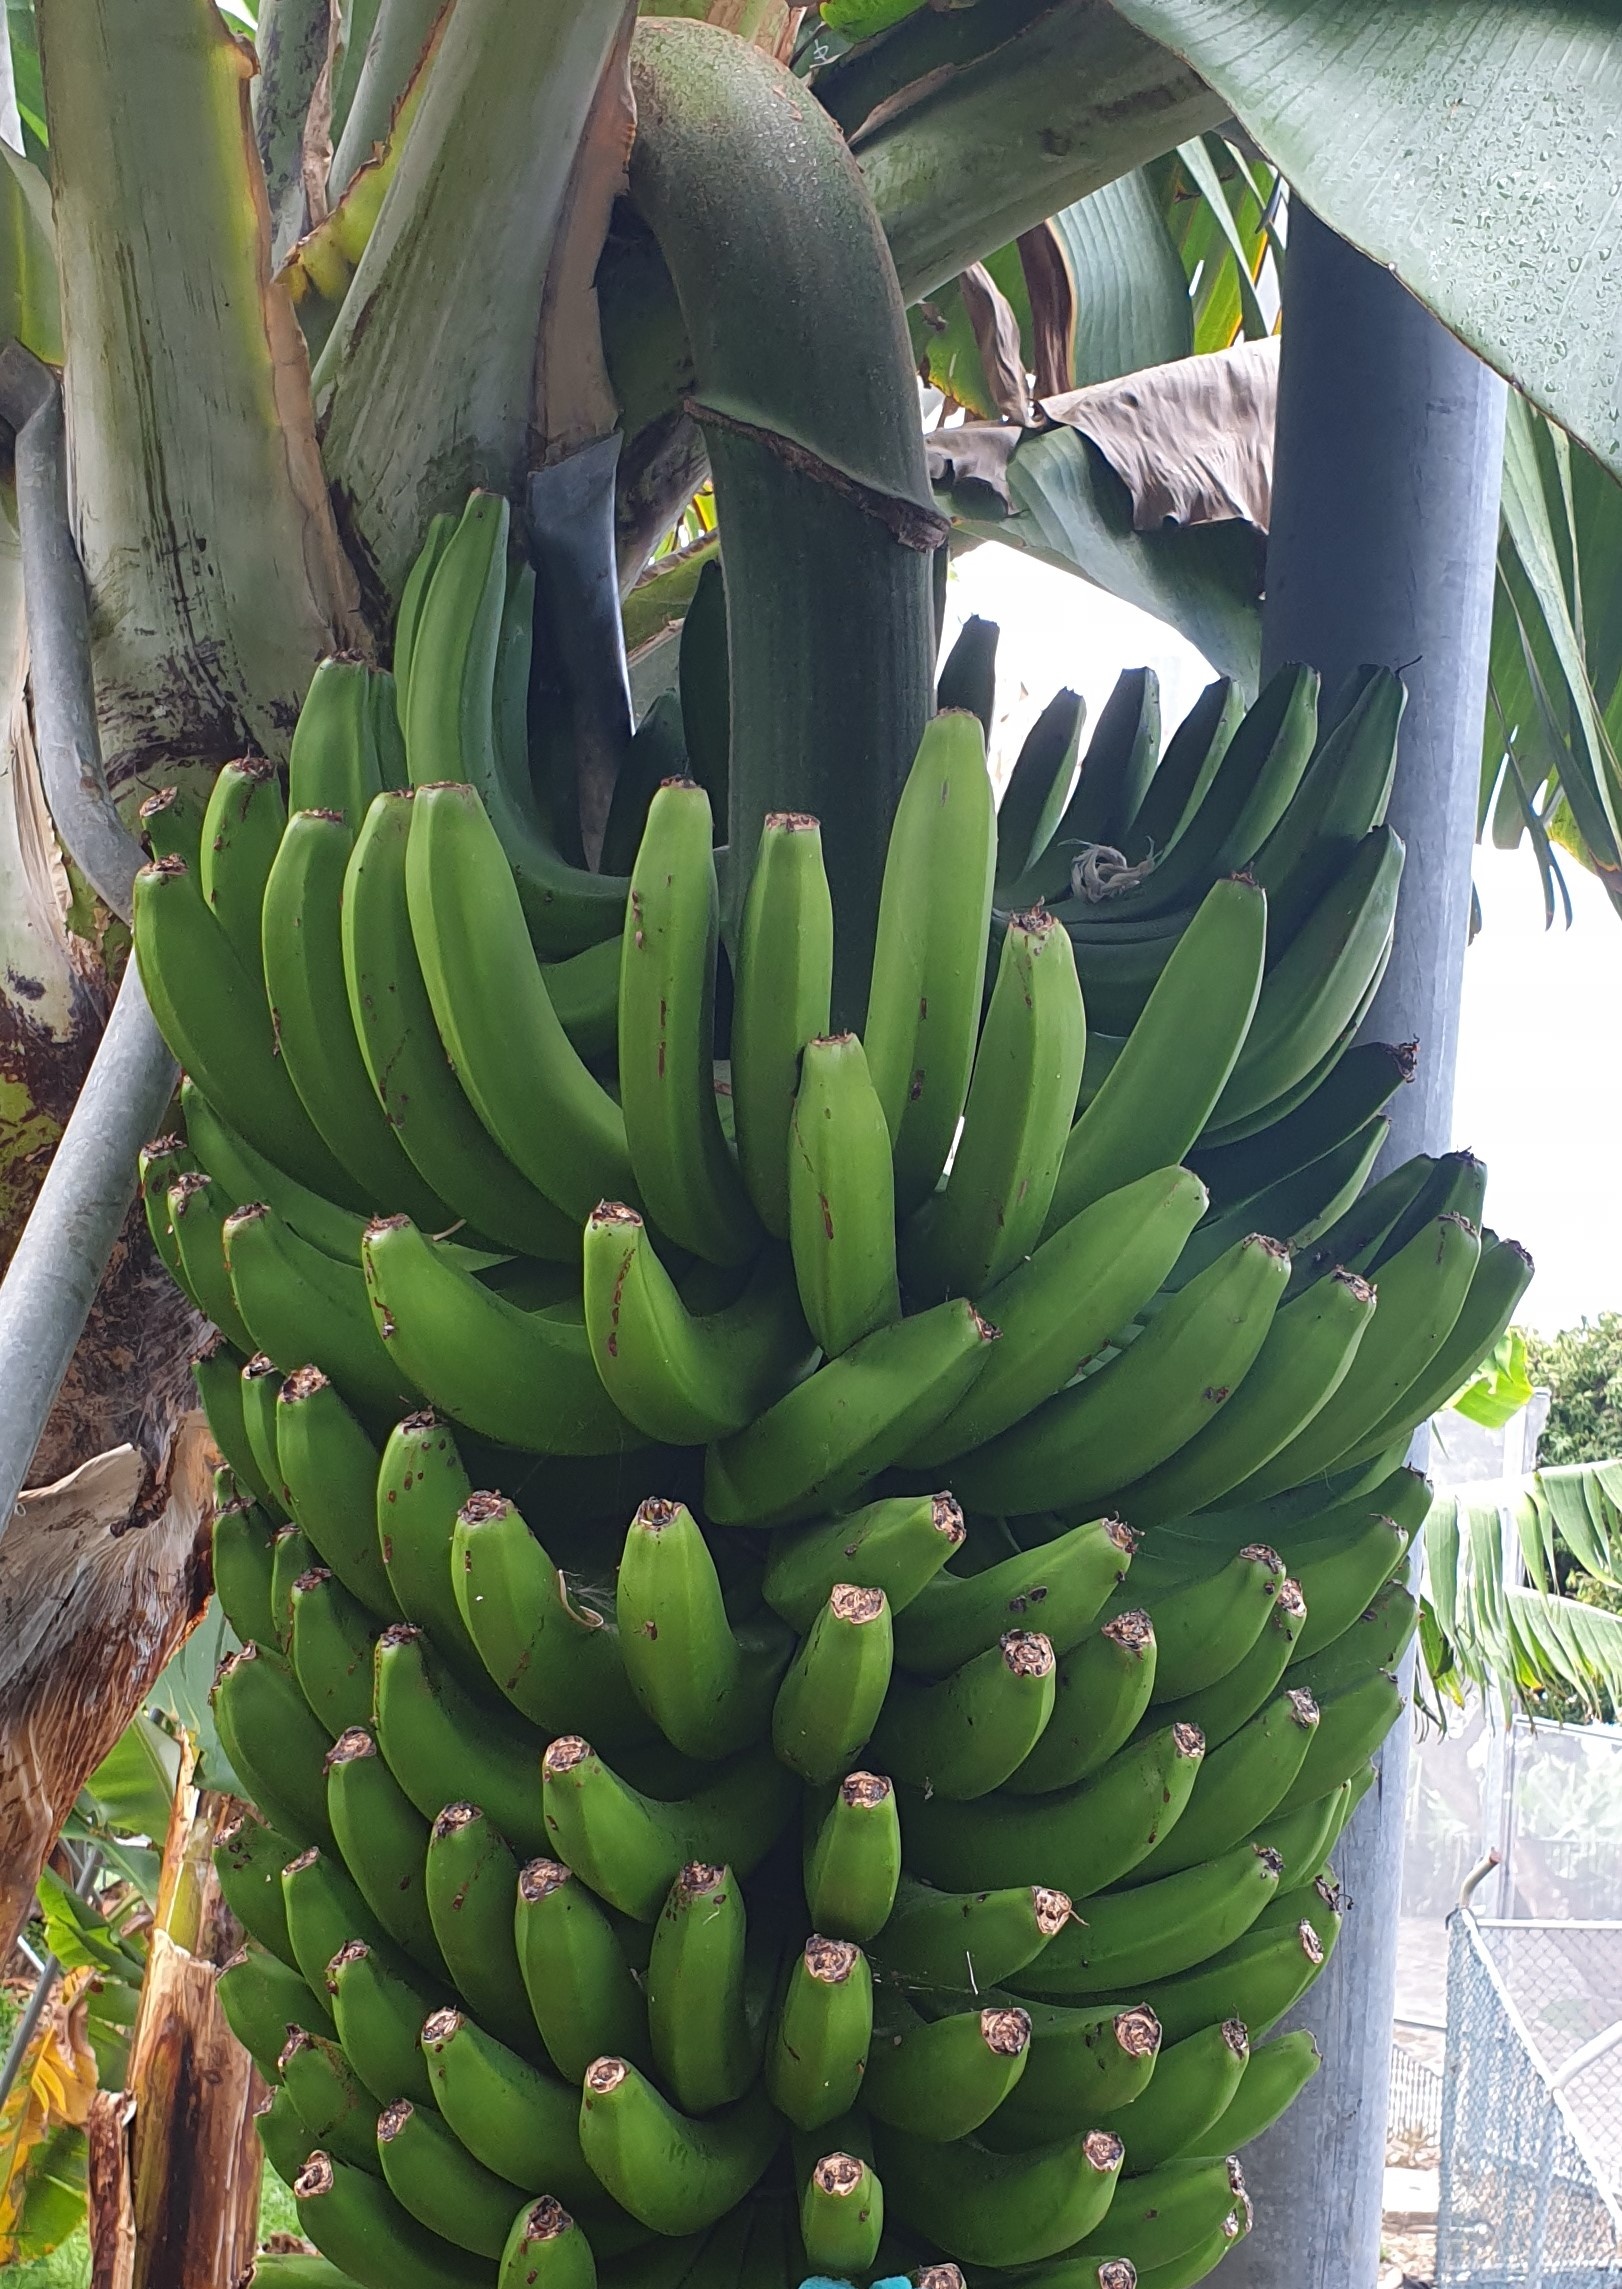
Label: Keep